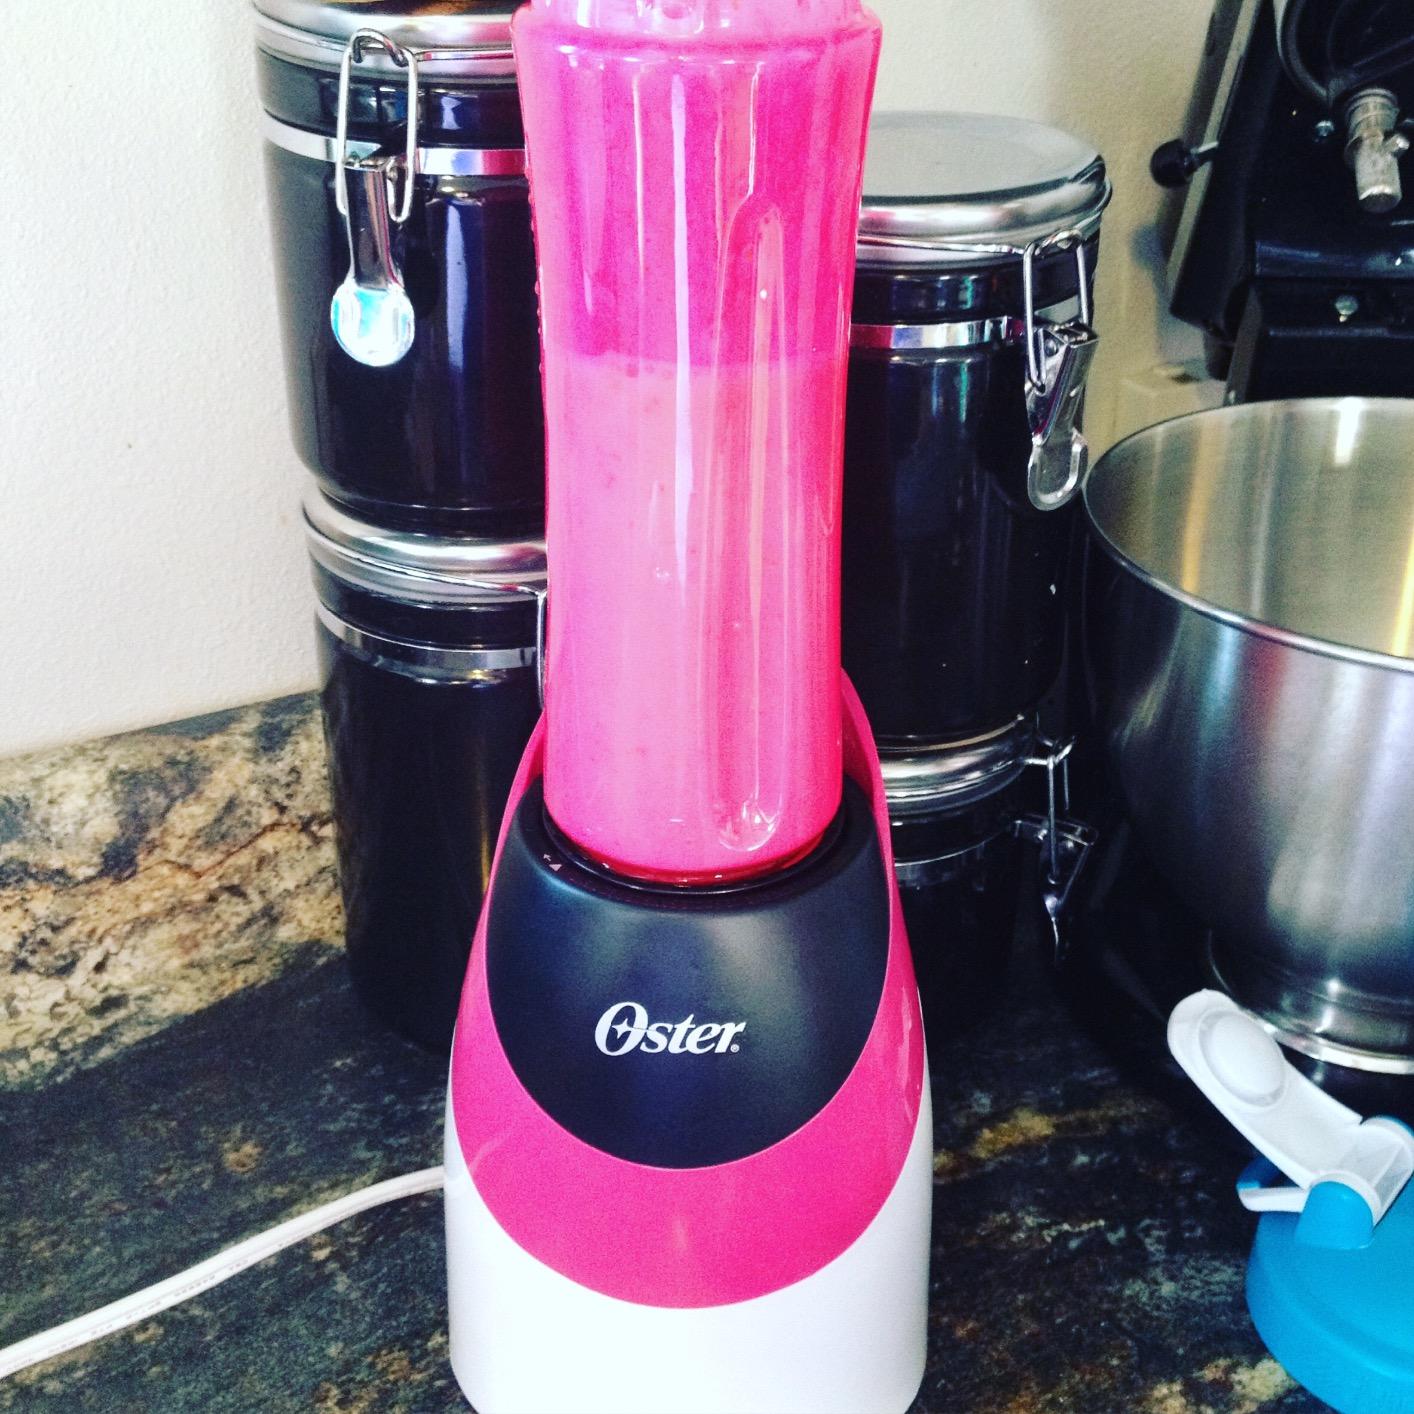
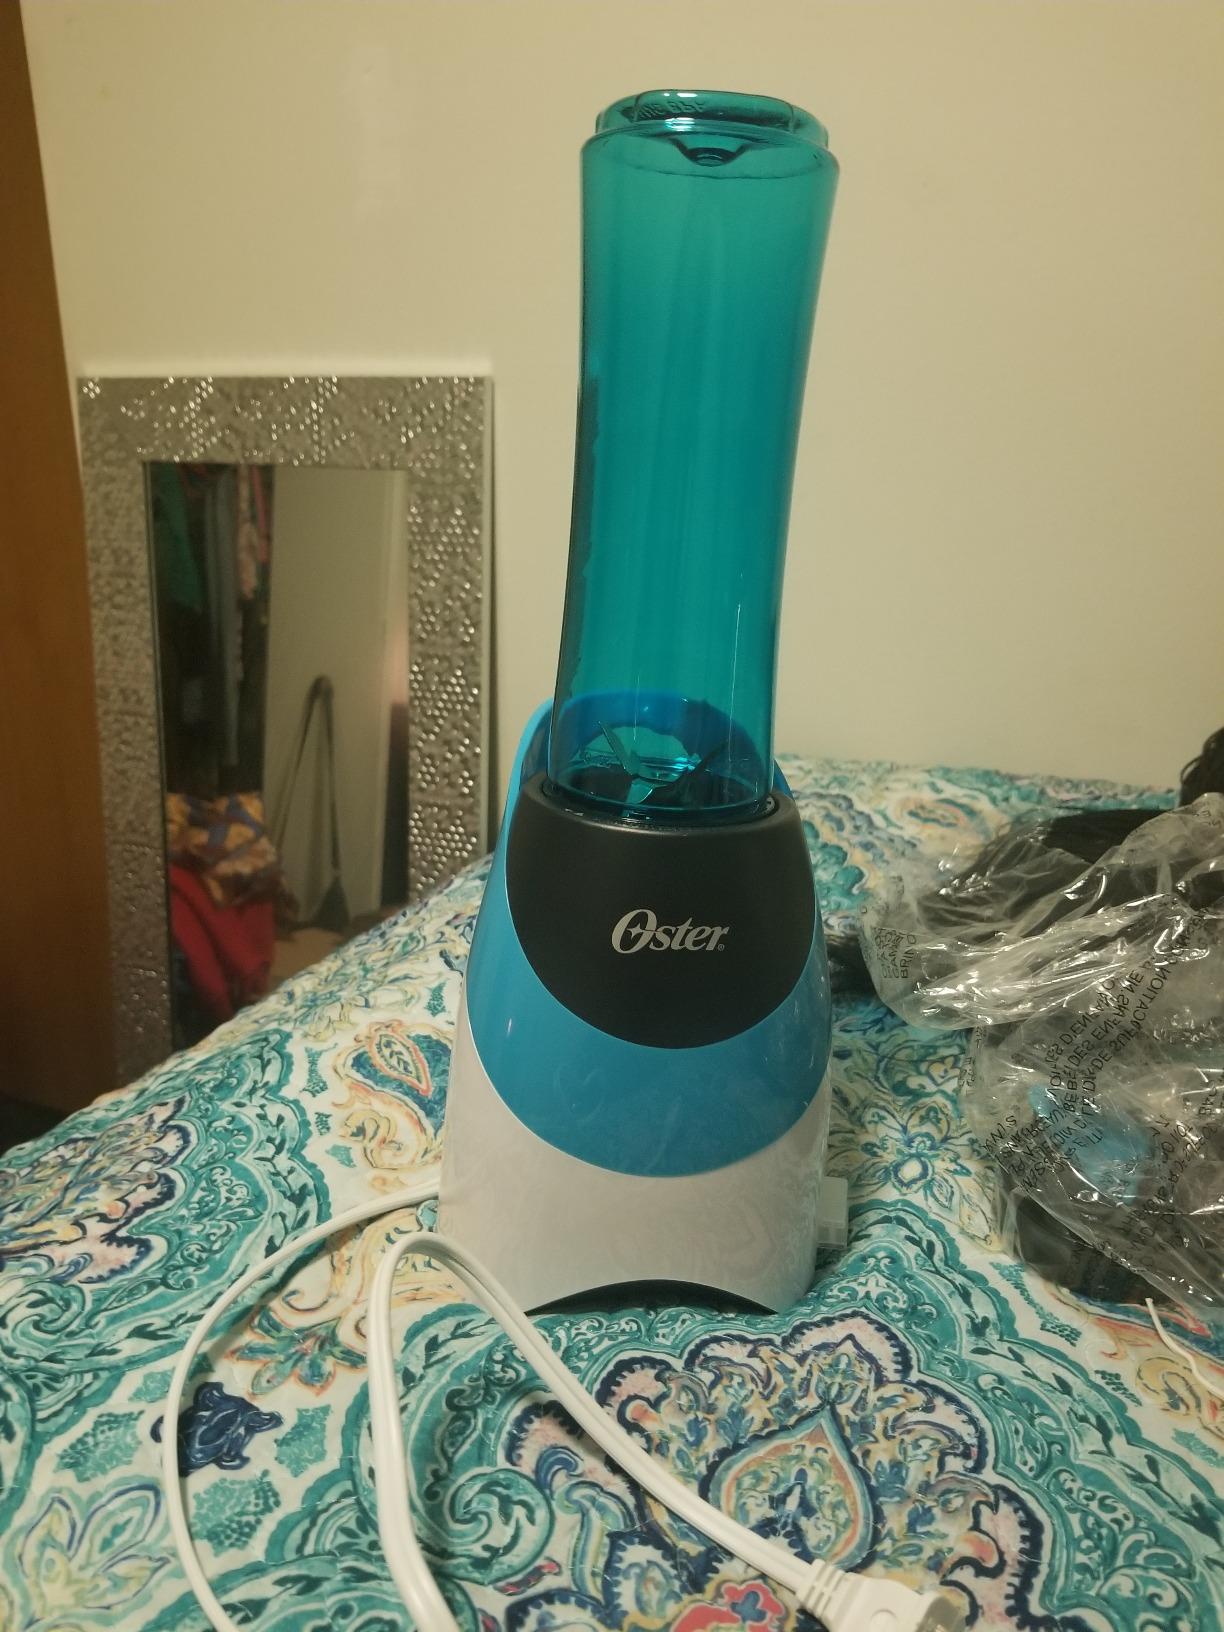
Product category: items_blender
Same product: no